Let's Go Collegiate

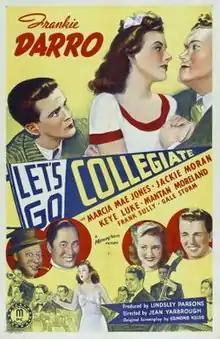

Let's Go Collegiate is a 1941 American musical comedy film directed by Jean Yarbrough and starring Frankie Darro, Marcia Mae Jones, Jackie Moran and Keye Luke. It was produced and distributed by Monogram Pictures. It was released under the alternative title Farewell to Fame in the United Kingdom.